Albanese government

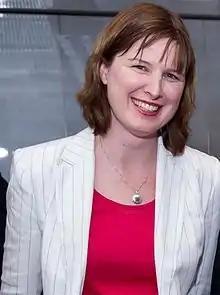
Julie Collins, current Minister for Housing

Julie Collins was appointed Minister for Housing, in the midst of a housing affordability crisis. On 1 October 2022, the government launched its Regional First Home Buyer Guarantee. The program provides a government guarantee of up to 15 per cent for eligible first home buyers, so regional Australians with a deposit of as little as 5 per cent can avoid paying lenders’ mortgage insurance. In August 2023, Albanese reached an agreement with National Cabinet to build 1.2 million houses over five years. On 13 September 2023, the government's Housing Australia Future Fund passed the Parliament. This is a $10 billion investment fund controlled by the Future Fund that is designed to build 30,000 new social and affordable homes over the following five years in a further effort to increase supply.